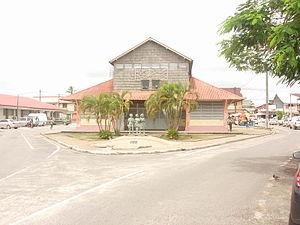
Marché de Saint-Laurent du Maroni (Guyane)
Saint-Laurent-du-Maroni, appelé simplement Saint-Laurent, est une commune française située dans le département de la Guyane. En 2010, elle est la deuxième commune la plus peuplée de Guyane après Cayenne.